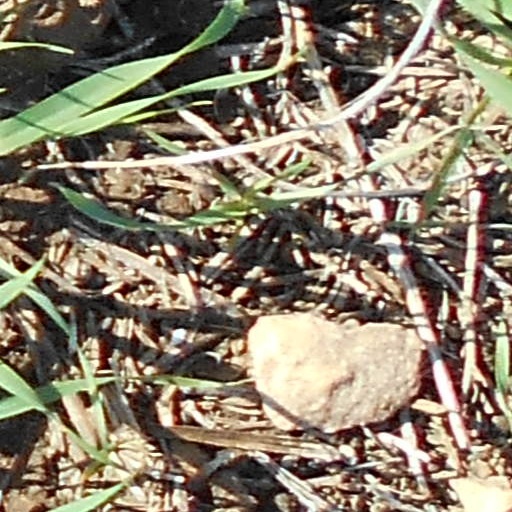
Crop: wheat